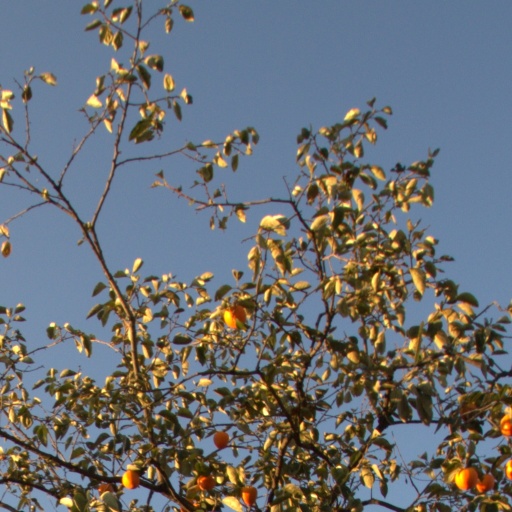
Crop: grape